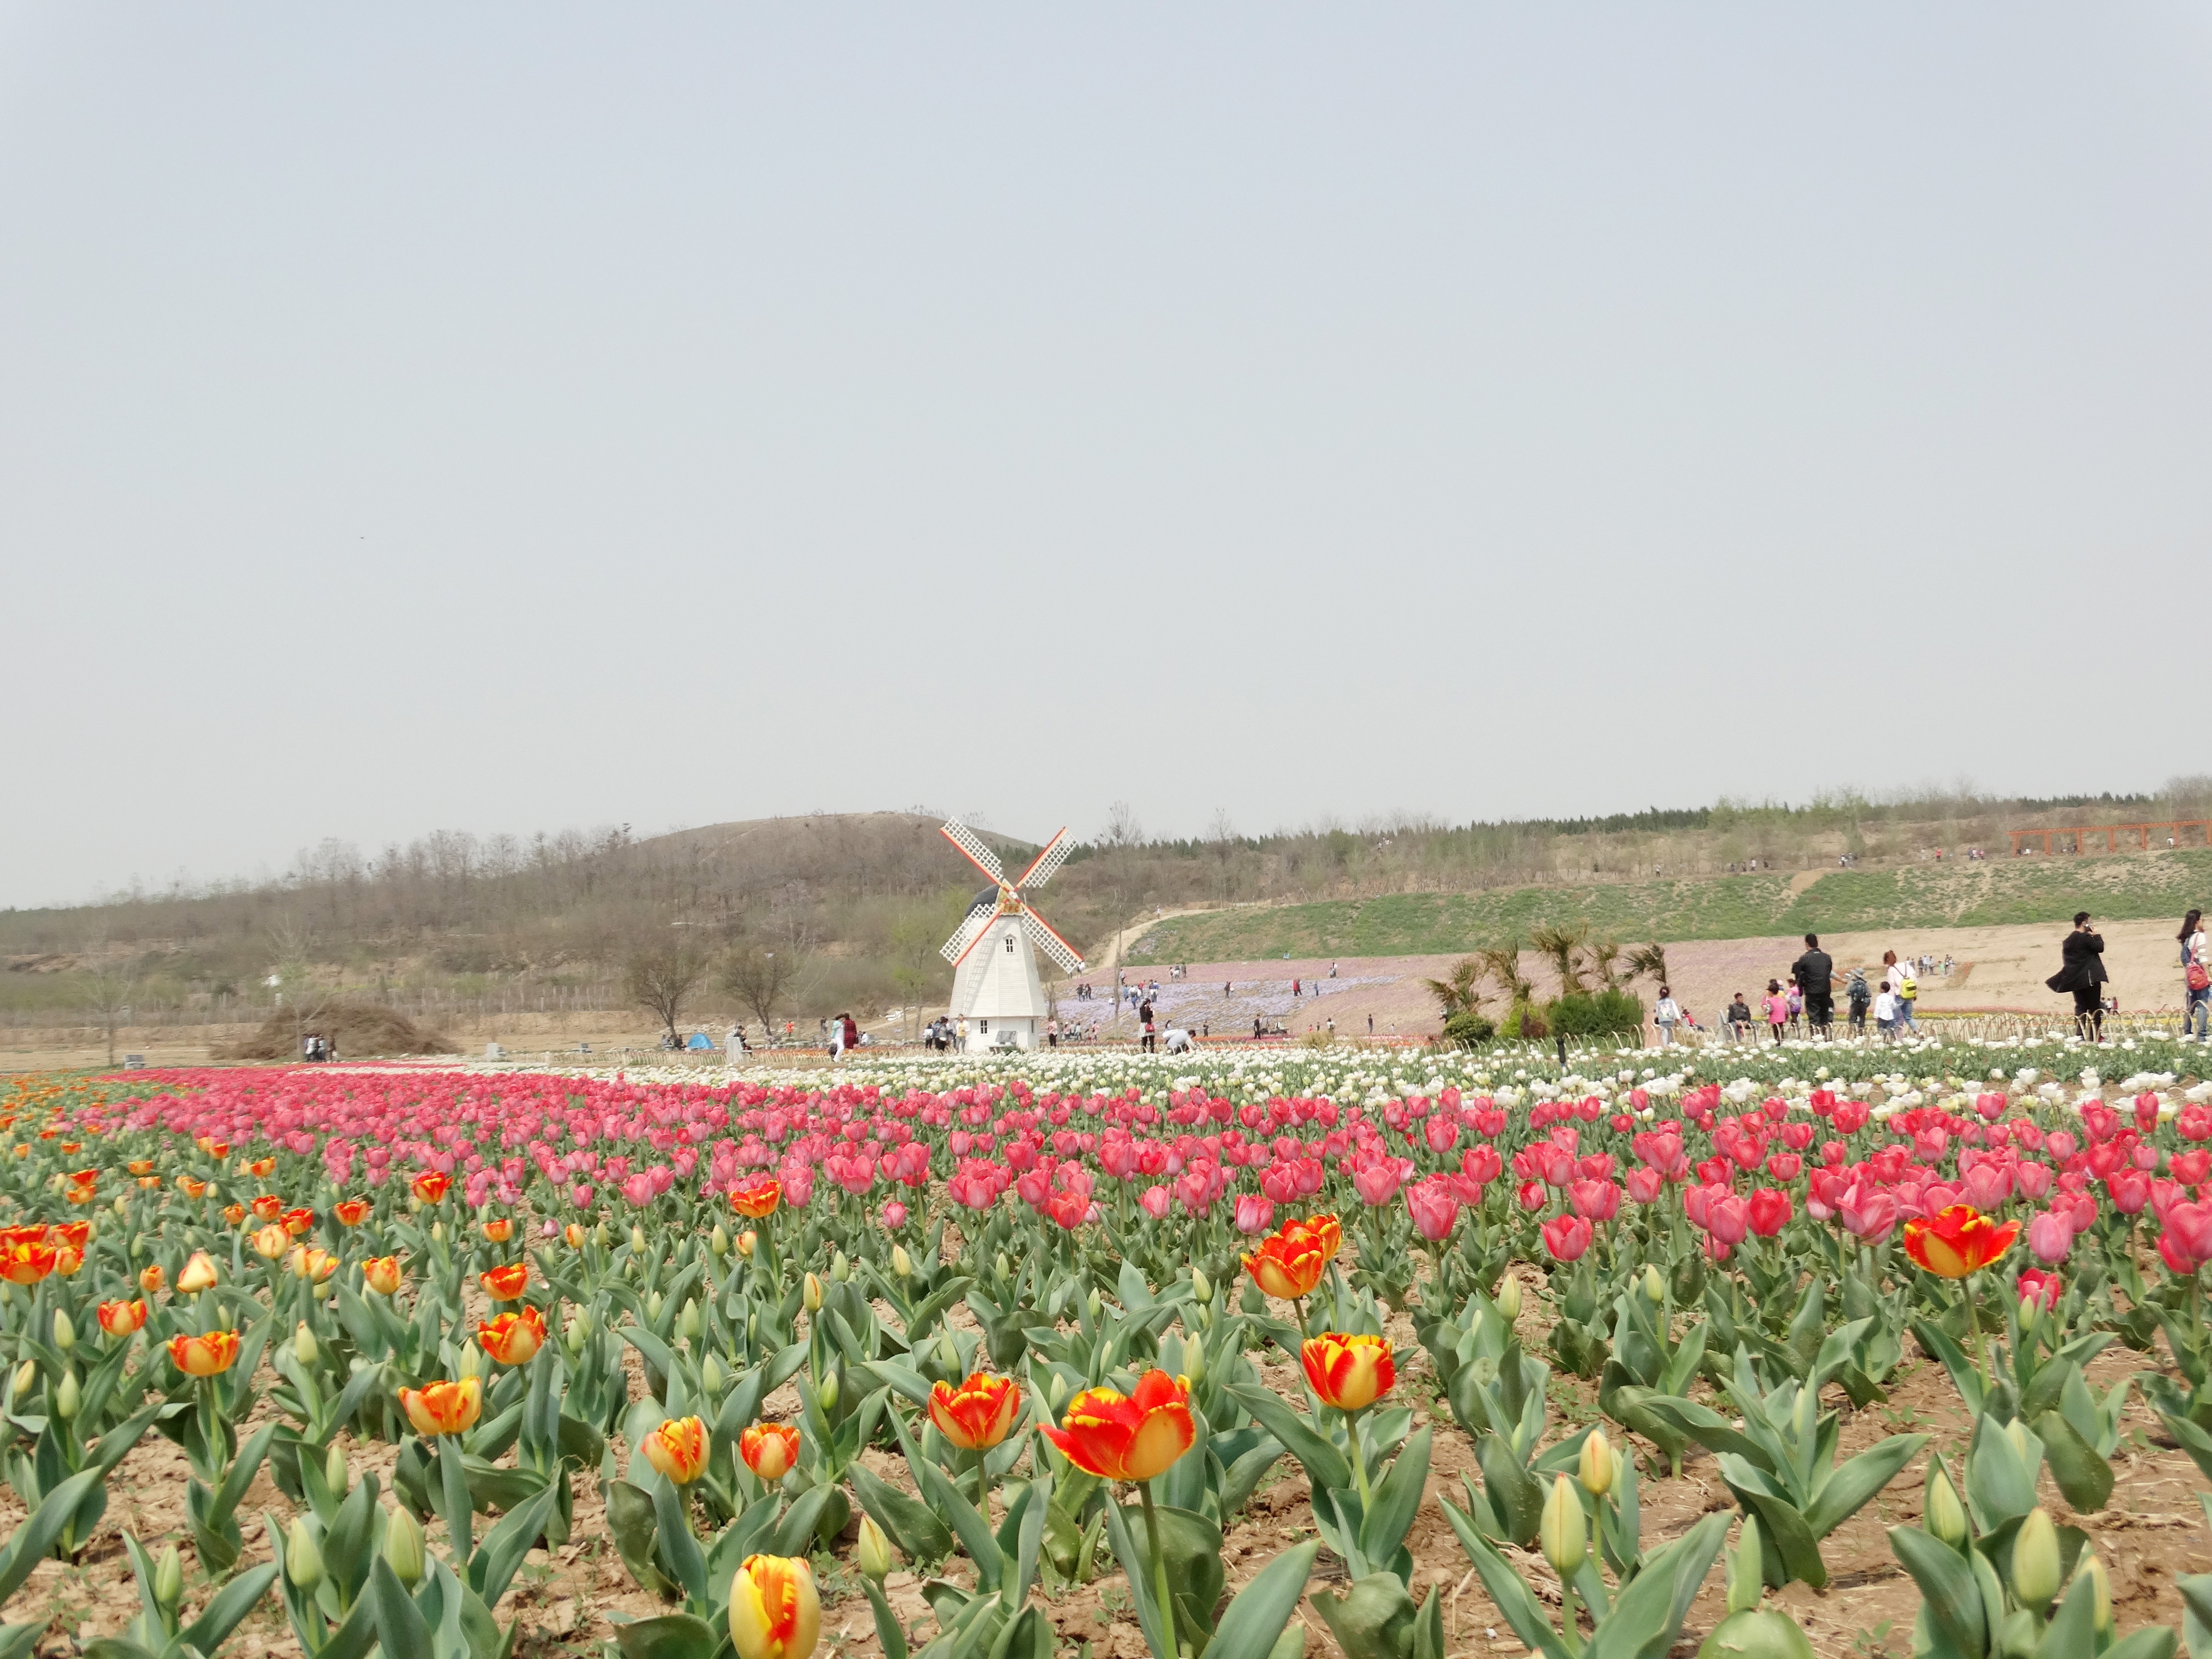
plant, field, prairie, flower, windmill, tulip, plain, rural area, flowering plant, sea of flowers, land plant